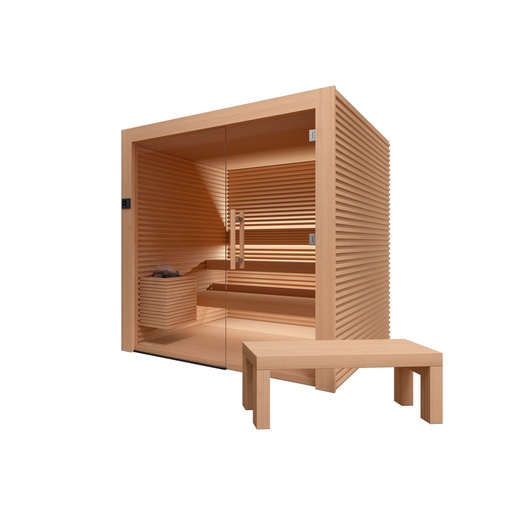
Inomhusbastu Auroom Nativa
Nativa är en bastu där enkelhet och rationalitet är en självklarhet. Den är utformad för att ge en känsla av lugn och ro. Vi kallar det Nativa eftersom vi vill att rummet ska kännas lika inhemskt som ditt hem. De starka väggpanelerna med relief ger dig en känsla av trygghet och en betryggande känsla av att du hör hemma. Nativas dekorativa profil skapar kontinuitet i rummet; horisontella väggpaneler breddar basturummet, medan den främre glasväggen breddar uterummet. Den här bastumodellen utgör grunden för våra viktigaste designprinciper som gäller för alla apparater: de är autentiska, skulpturala och moderna. Nativas särskilt behagliga dämpade belysning gör den till en mysig och behaglig plats att vara på.
Brand: Auroom
Category: Home & Garden > Pool & Spa > Saunas